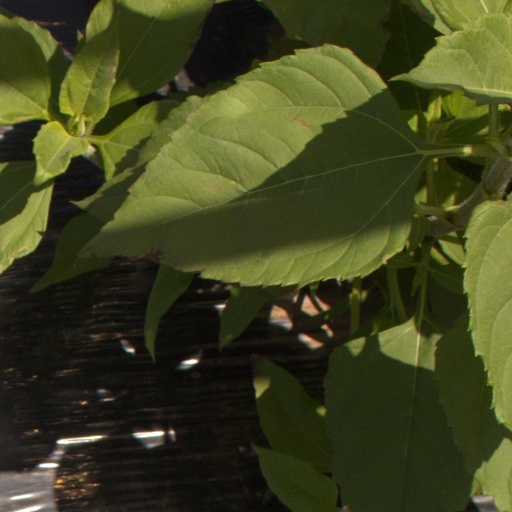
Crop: Jerusalem artichoke